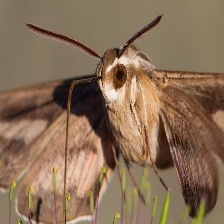
Species: WHITE LINED SPHINX MOTH